IBM BASIC

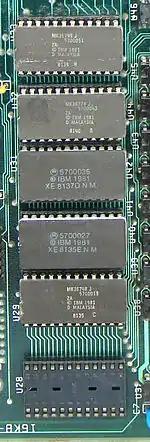
Five 8 KB ROM DIP chips and an empty 8 KB ROM expansion socket, on an IBM PC motherboard. Four chips hold Cassette BASIC, and one holds the BIOS.

The IBM Personal Computer BASIC, commonly shortened to IBM BASIC, is a programming language first released by IBM with the IBM Personal Computer, Model 5150 (IBM PC) in 1981. IBM released four different versions of the Microsoft BASIC interpreter, licensed from Microsoft for the PC and PCjr. They are known as Cassette BASIC, Disk BASIC, Advanced BASIC (BASICA), and Cartridge BASIC. Versions of Disk BASIC and Advanced BASIC were included with IBM PC DOS up to PC DOS 4. In addition to the features of an ANSI standard BASIC, the IBM versions offered support for the graphics and sound hardware of the IBM PC line. Source code could be entered with a full-screen editor, and limited facilities were provided for rudimentary program debugging. IBM also released a version of the Microsoft BASIC compiler for the PC concurrently with the release of PC DOS 1.10 in 1982.